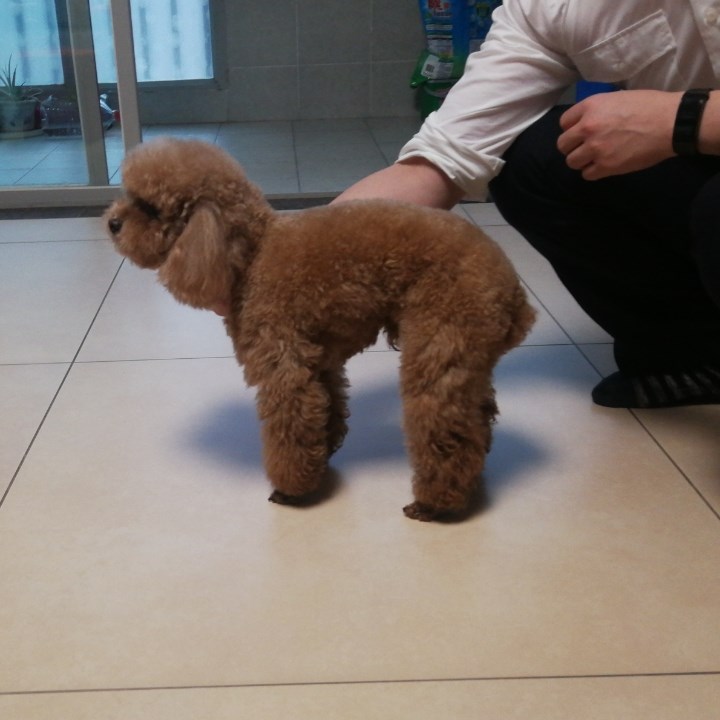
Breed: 7449-n000128-teddy